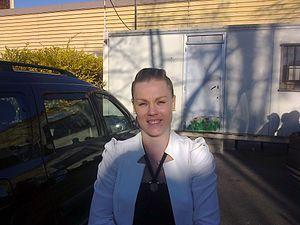
Gwenaëlle Butel après le match VGA Saint-Maur - Juvisy FCF du 16 mars 2014
Gwenaëlle Butel est un footballeuse française née le 9 janvier 1989 à Paris.